Citrus (manga)

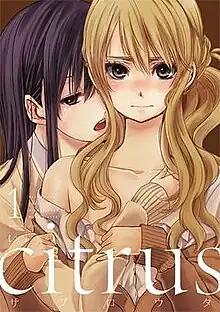
First volume cover of "Citrus" featuring Mei (left) and Yuzu Aihara (right)

Citrus (stylized as citrus) is a Japanese "yuri" manga series written and illustrated by Saburouta. It was serialized in Ichijinsha's "Comic Yuri Hime" from November 2012 to August 2018. In North America, it is licensed in English by Seven Seas Entertainment. A 12-episode anime television series adaptation by Passione aired from January to March 2018. A sequel manga titled Citrus Plus began serialization in December 2018.